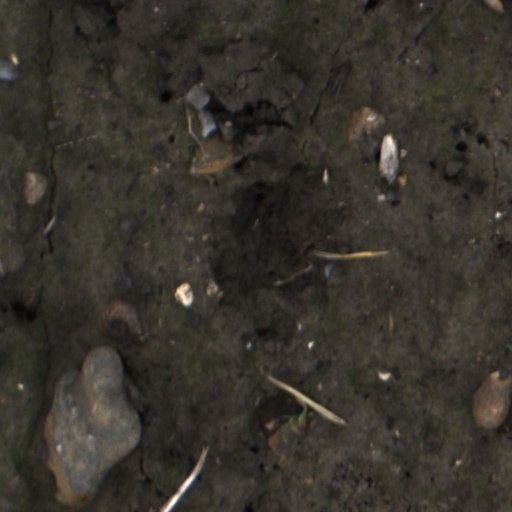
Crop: wheat